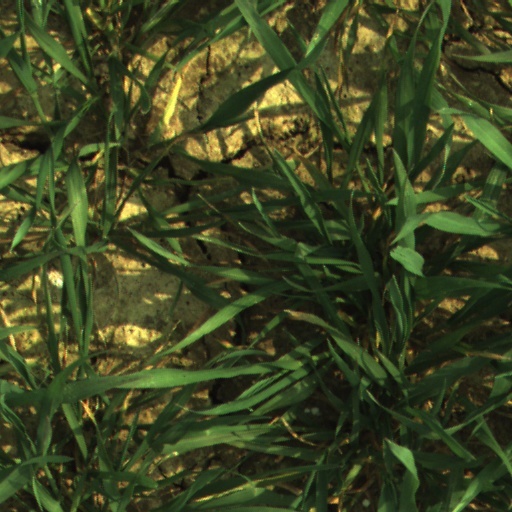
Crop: wheat